Maritime history

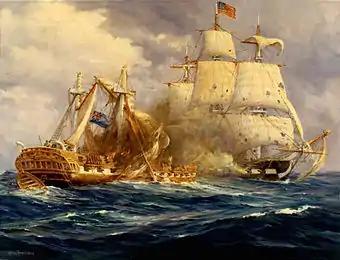
defeats

Charles Hardy was a British naval officer and colonial governor. He was appointed governor and commander-in-chief of the British colony of Newfoundland in 1744. In 1758, he and James Wolfe attacked French posts around the mouth of the St. Lawrence River and destroyed all of the French fishing stations along the northern shores of what is now New Brunswick and along the Gaspé Peninsula.